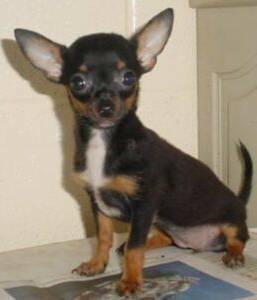
dog